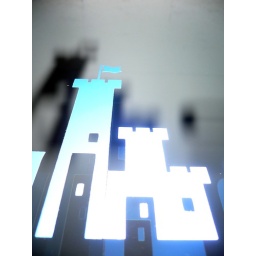
castle in the sky